Cadair Idris

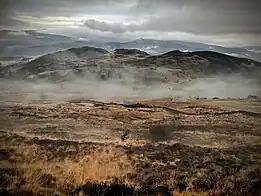
Looking north from "Llwybr Pilin Pwn"

The Pony Path (Welsh: "Llwybr Pilin Pwn"), which begins in the north from either Dolgellau or the Mawddach estuary, is the easiest but the longest of the main trails. Its length from the mountain's base is with a climb.